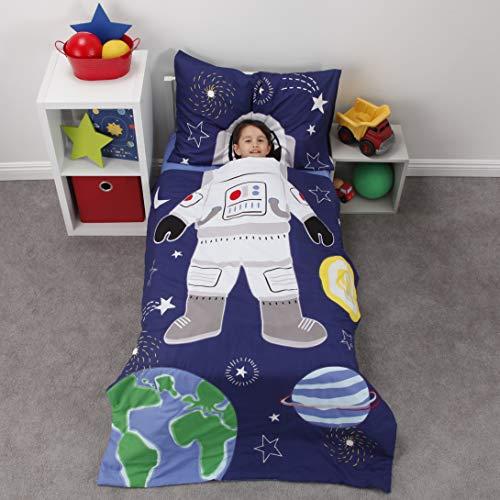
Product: Everything Kids Glow in The Dark 4 Piece Toddler Bed Comforter Set, Space Astronaut, Navy/Green/Yellow/White
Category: Home & Kitchen | Bedding | Kids' Bedding | Sheets & Pillowcases | Sheet & Pillowcase Sets
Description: This set is sure to be the highlight of your toddler's room.
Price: $57.99